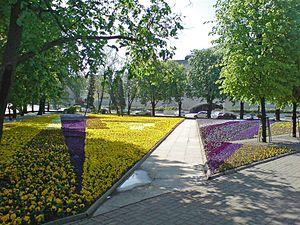
Tõnismäe est une colline de 36 mètres de haut voisine de la colline de Toompea au centre de Tallinn en Estonie. Tõnismäe est aussi un quartier du district de Kesklinn.